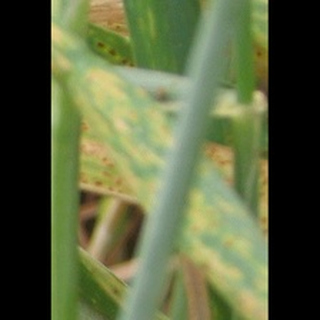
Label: wheat_brown_rust